History of Germany (1990–present)

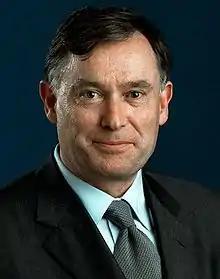
President Horst Köhler

The early 2000s saw increased unemployment and an aging population. The government instituted further reforms to meet these challenges, known as the Hartz reforms. However, as the Bundesrat of Germany had a CDU/CSU majority, the government of Gerhard Schröder was dependent on support from the conservatives in order to pass legislation.